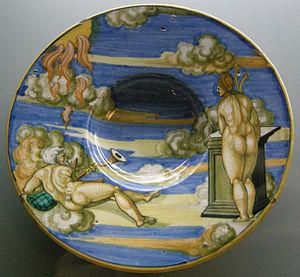
Le Jour de l'an ou Nouvel An est le premier jour d'une année. Par extension le terme désigne aussi les célébrations de ce premier jour de l'année.